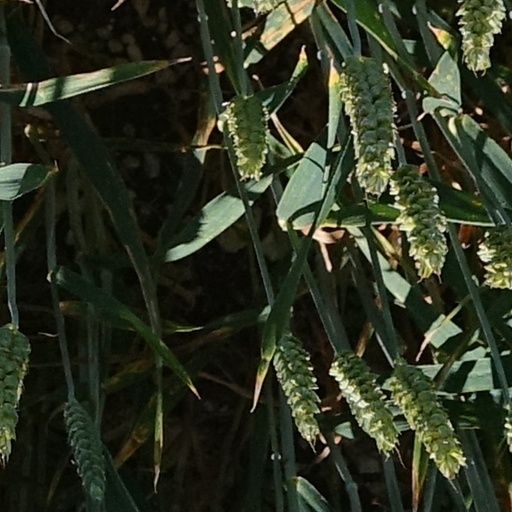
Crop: wheat